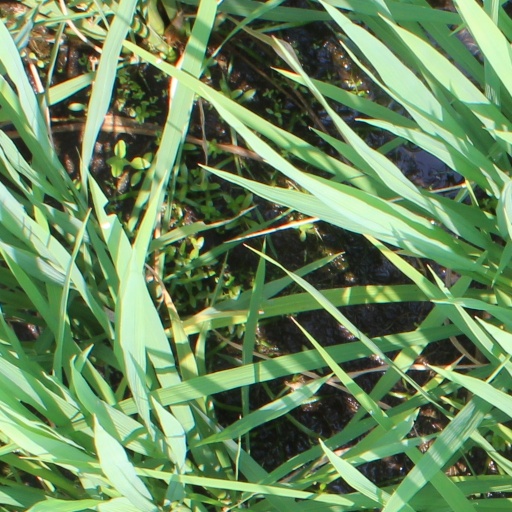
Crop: rice